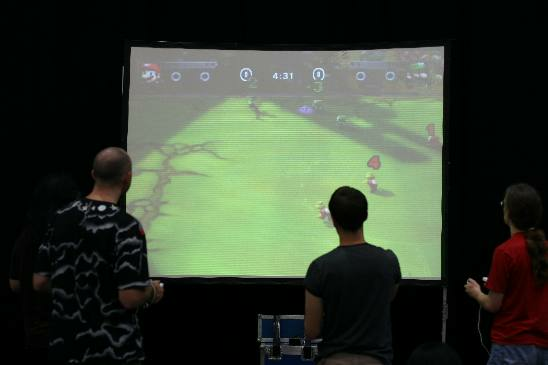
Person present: Yes